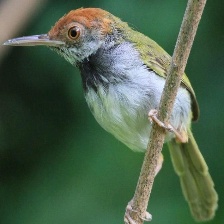
Species: TAILORBIRD
Scientific name: ORTHOTOMUS ATROGULARIS